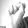
ASL letter: S